Aron Baynes

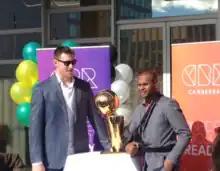
Baynes (left) and teammate Patty Mills in July 2014, with the NBA Championship trophy.

On 1 December 2013, Baynes was reassigned to the Austin Toros. He was recalled on 2 December, reassigned on 8 December, and recalled again on 9 December. On 6 May 2014, he recorded playoff career-high numbers of 10 points and seven rebounds in a 116–92 win over the Portland Trail Blazers in Game 1 of the Western Conference semi-finals. Baynes went on to help the Spurs defeat the Miami Heat 4–1 in the 2014 NBA Finals to claim his first NBA championship.